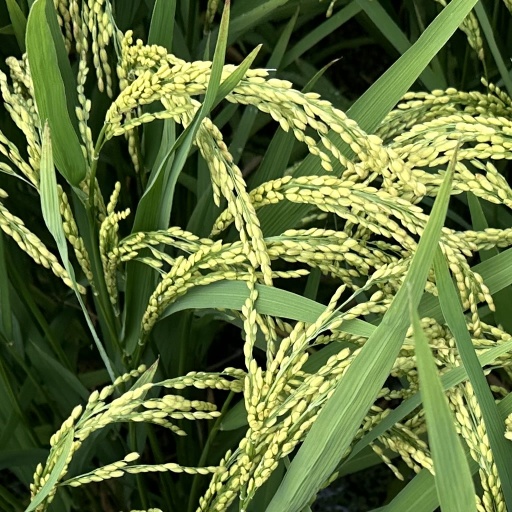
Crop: rice